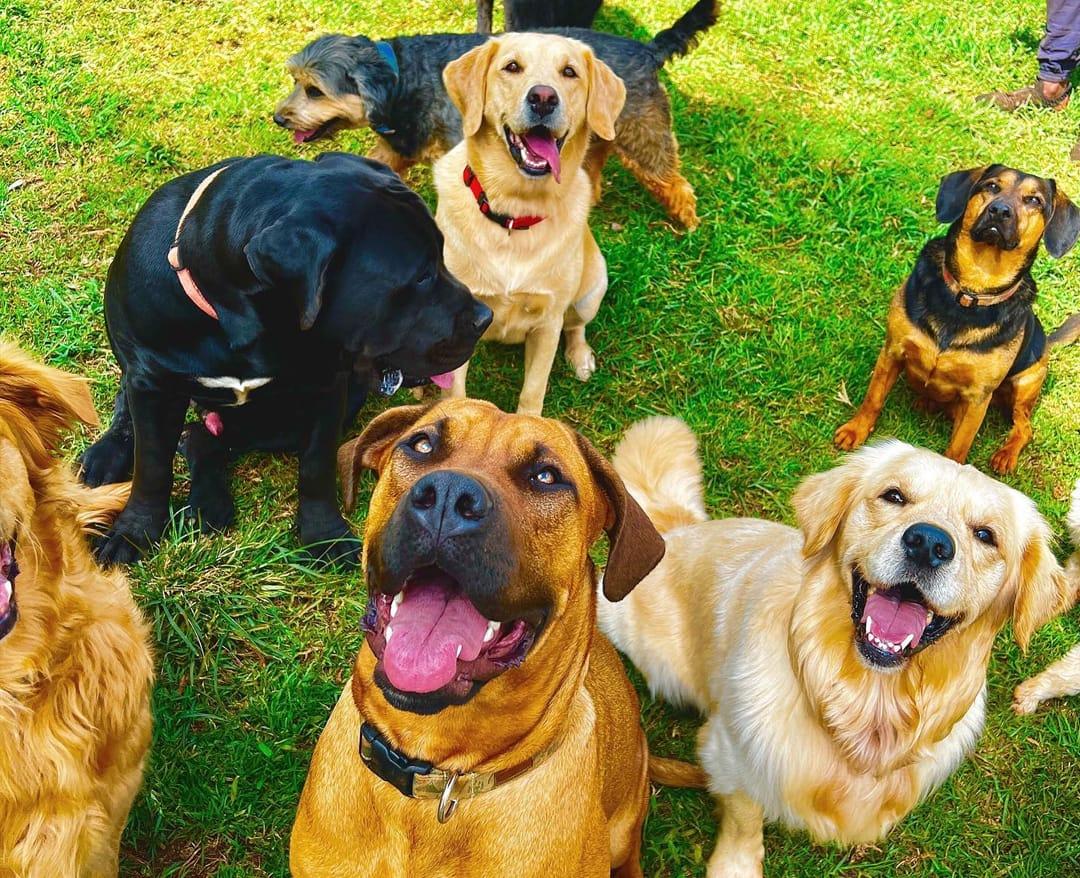
Mbwa wengi wamesimama na kukaa nje katika eneo la wazi lenye mazingira mazuri yenye afya, huku wakiwa chini ya uangalizi wa wafugaji wakionyesha utunzaji wa wanyama katika hali ya afya na usalama.